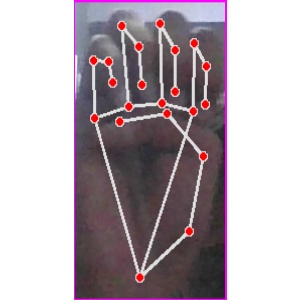
अक्षर: म